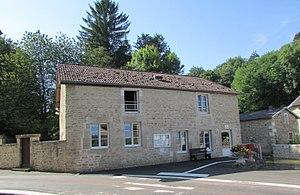
La mairie
Lanques-sur-Rognon est une commune française située dans le département de la Haute-Marne, en région Grand Est.